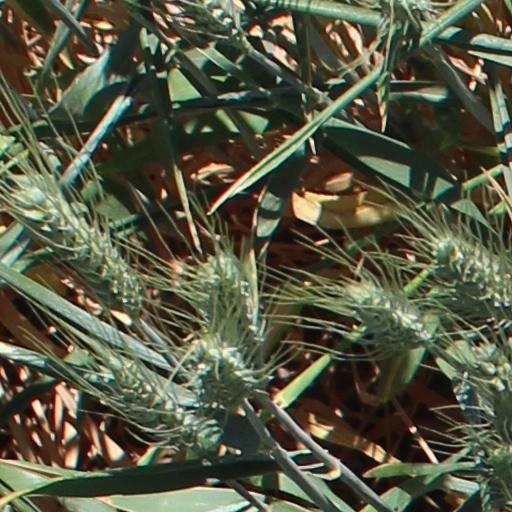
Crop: wheat